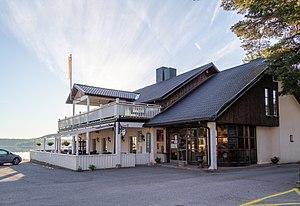
Nagu est une ancienne commune du sud-ouest de la Finlande. Comme beaucoup des petites communes insulaires de cette région, Nagu compte une large majorité de suédophones.